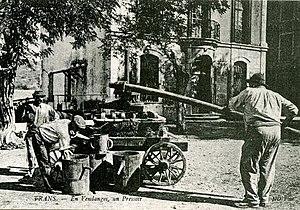
Pressoir à levier lors de vendange au début du XXe siècle à Trans-en-Provence
Le côtes-de-provence est un vin d'appellation d'origine contrôlée produit sur une vaste partie du vignoble de Provence, principalement dans le département du Var, dans une partie des Bouches-du-Rhône et même sur la petite commune de Villars-sur-Var des Alpes-Maritimes.
Trans-en-Provence est une commune française située dans le département du Var, en région française Provence-Alpes-Côte d'Azur.
Le côtes-de-provence Fréjus est une dénomination de terroir de l’AOC côtes-de-provence dont le vignoble est situé sur les collines bordant le fleuve côtier l'Argens jusqu'à la Méditerranée.